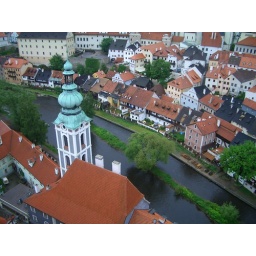
Pretty view from the top of the castle in Cesky Krumlov, Czech Republic. It is such a cute town.